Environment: real
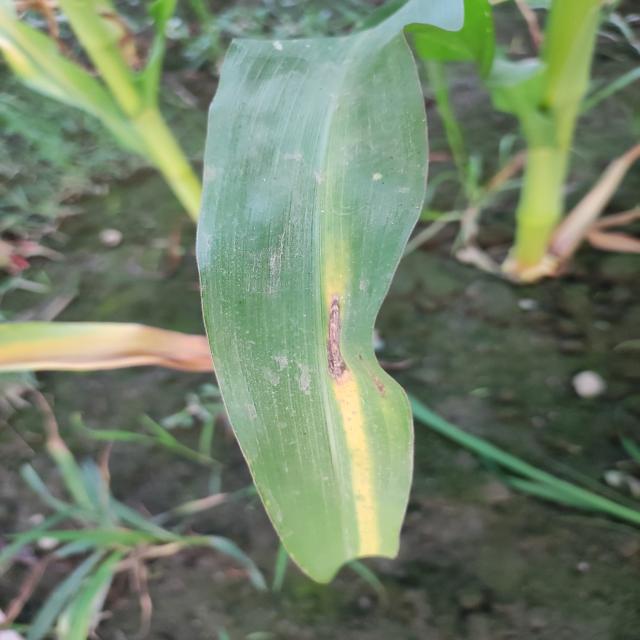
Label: potassium_deficiency